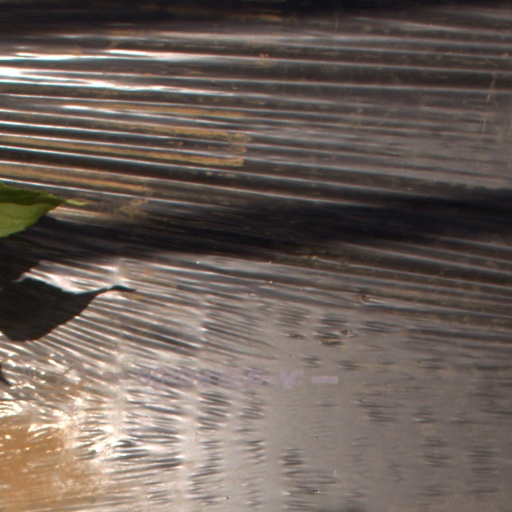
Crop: Jerusalem artichoke